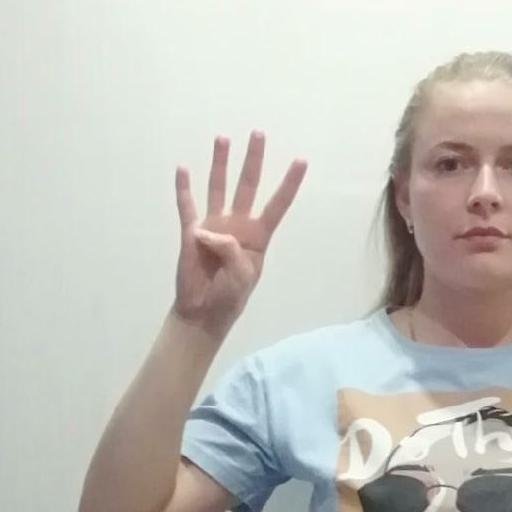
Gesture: four